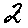
Label: 2